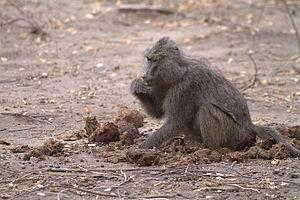
Les matières fécales sont le résidu de la digestion — substances ou particules non assimilées et masse de bactéries du tube digestif —, expulsé par l'anus lors de la défécation. Leur consistance, odeur et contenu varient selon l'espèce, l'alimentation, la saison et la santé de l'individu.
La coprophagie, consiste à consommer des matières fécales. Ce comportement est un mode d'alimentation normal, plus ou moins complémentaire, pour de nombreux animaux. Les insectes en particulier ont un rôle important à jouer dans le recyclage de cette matière organique fertilisante. Quand elle se manifeste chez des espèces pour lesquelles elle n'est pas naturelle, cette pratique révèle une carence alimentaire ou un désordre psychologique, notamment chez l'humain.